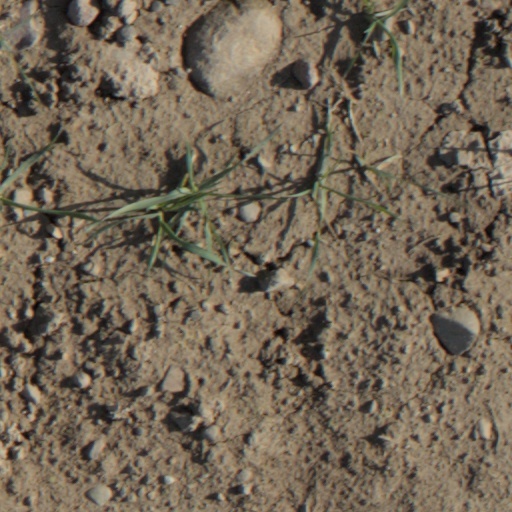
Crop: wheat